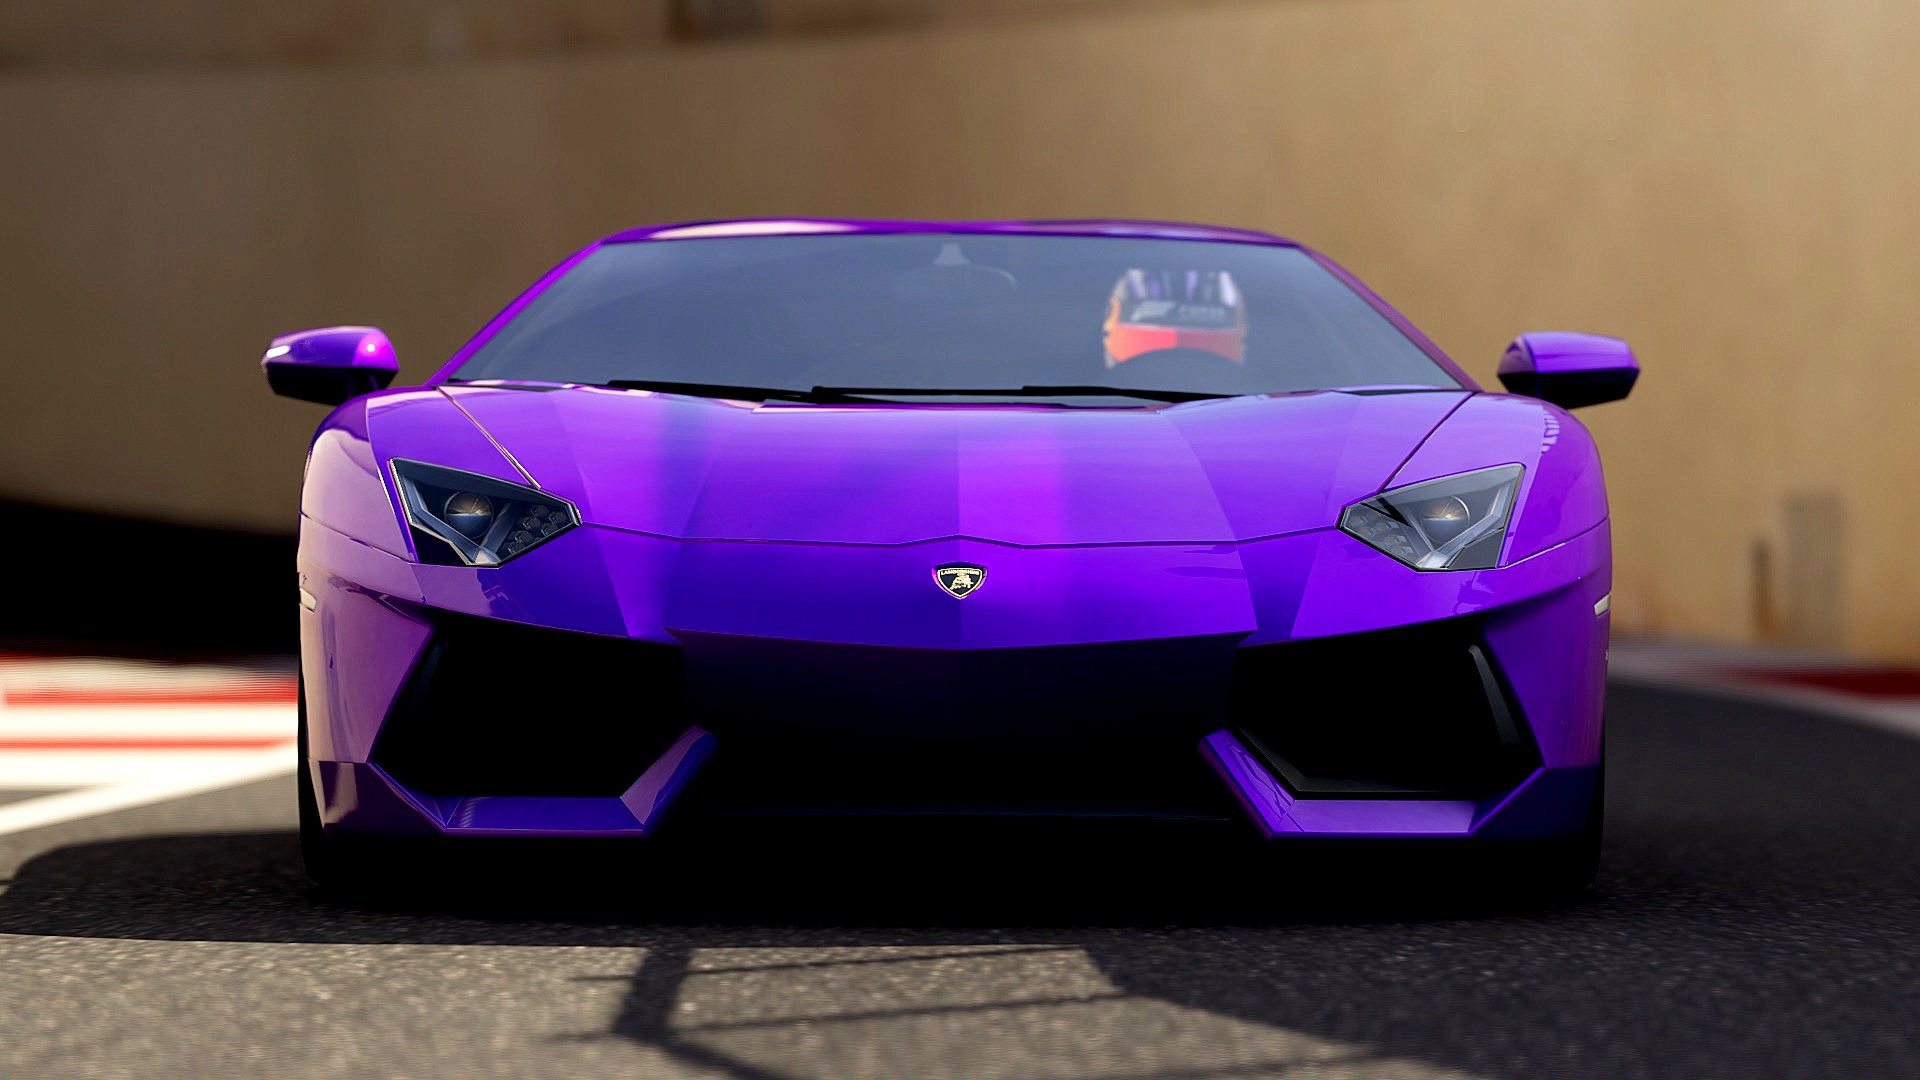
car, wheel, vehicle, sports car, supercar, lamborghini, land vehicle, automobile make, automotive design, luxury vehicle, performance car, lamborghini aventador, lamborghini revent n, lamborghini murci lago